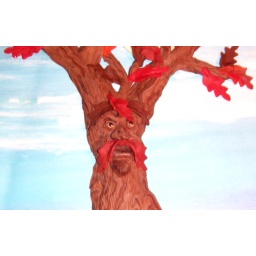
OOAK polymer clay Oak tree and glow in the dark moon wall hanging